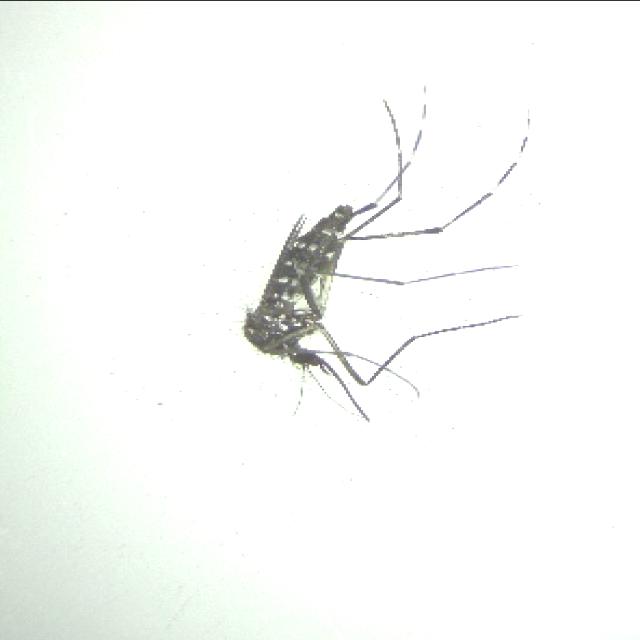
Species: aedes_albopictus